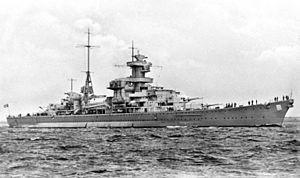
Le Blücher était un croiseur lourd, le second de la classe Admiral Hipper de la marine allemande. Celui-ci fut construit sur le chantier naval Deutsche Werke de Kiel avant la Seconde Guerre mondiale.
La classe Admiral Hipper est une classe de cinq croiseurs lourds de la marine allemande, dont trois seulement ont été achevés. Le nom de la classe fait référence à l'admiral Franz von Hipper.